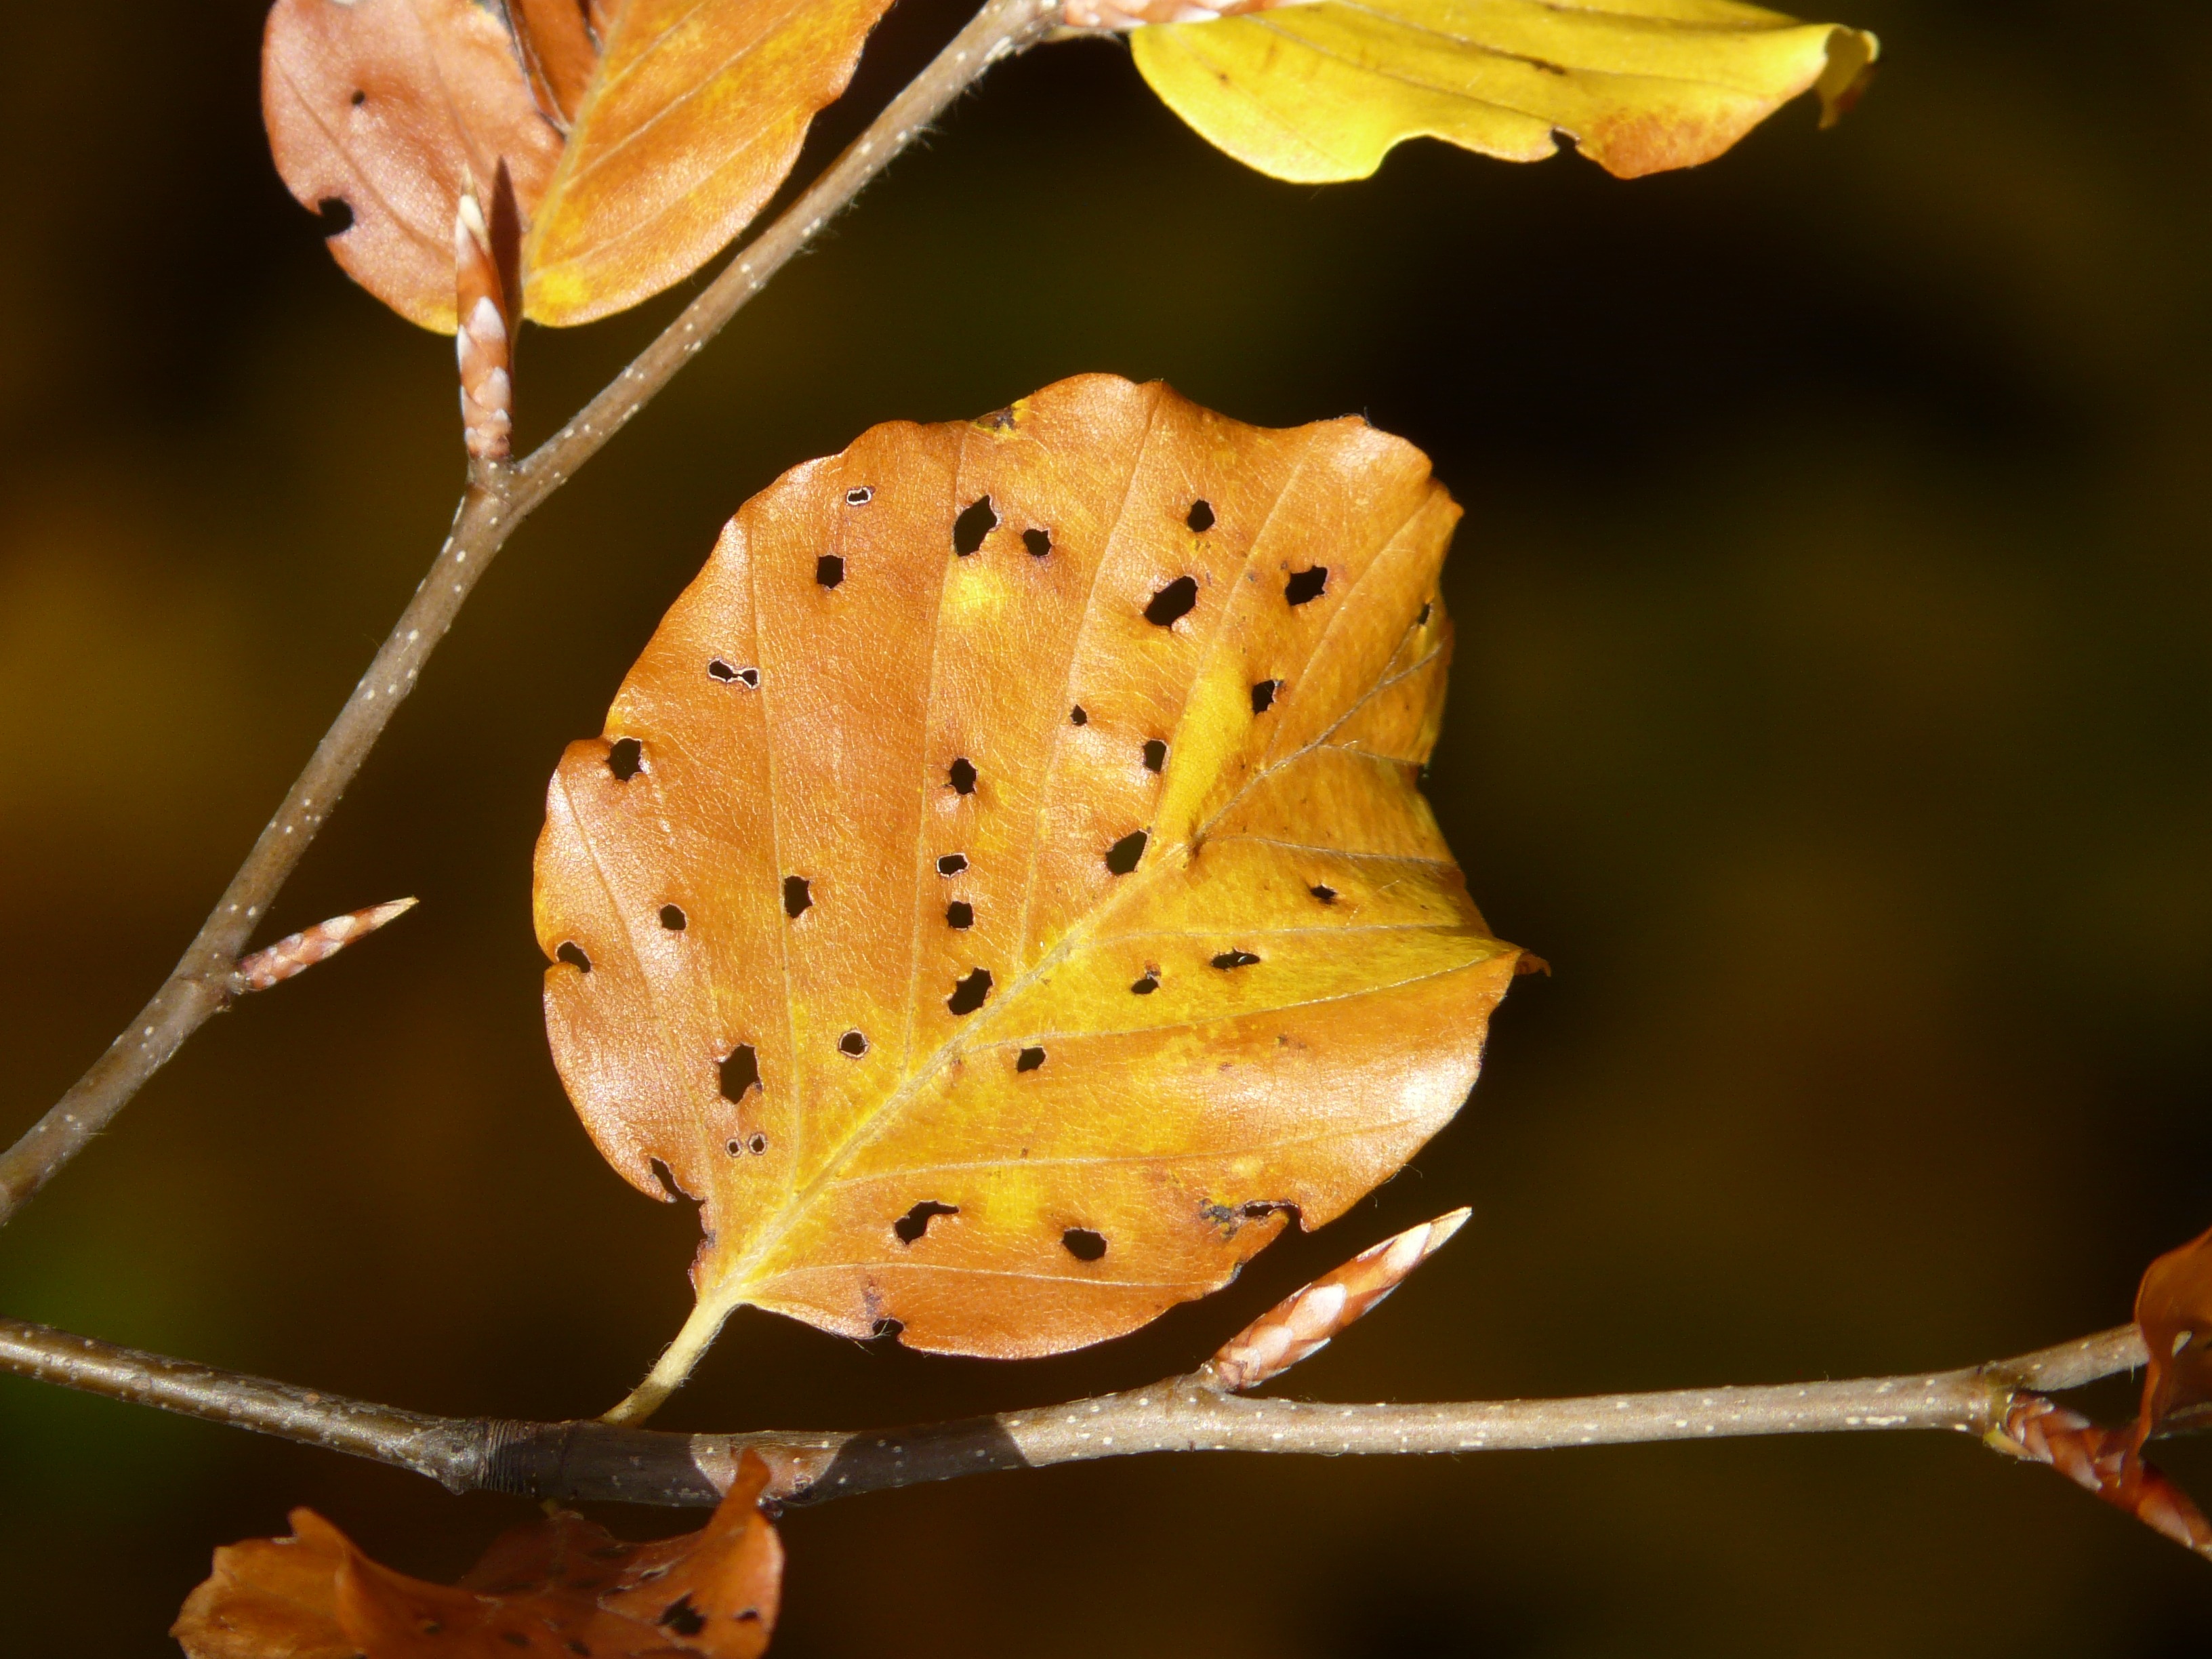
tree, nature, branch, plant, photography, leaf, flower, petal, dry, autumn, brown, botany, decay, yellow, flora, season, fauna, close up, leaves, fall foliage, beech, injury, ill, macro photography, discolored, holey, disease, beech leaf, beech leaves, eaten on, plant stem, woody plant, small winter moth, winter moth, book winter moth, operophtera fagata, operophtera brumata